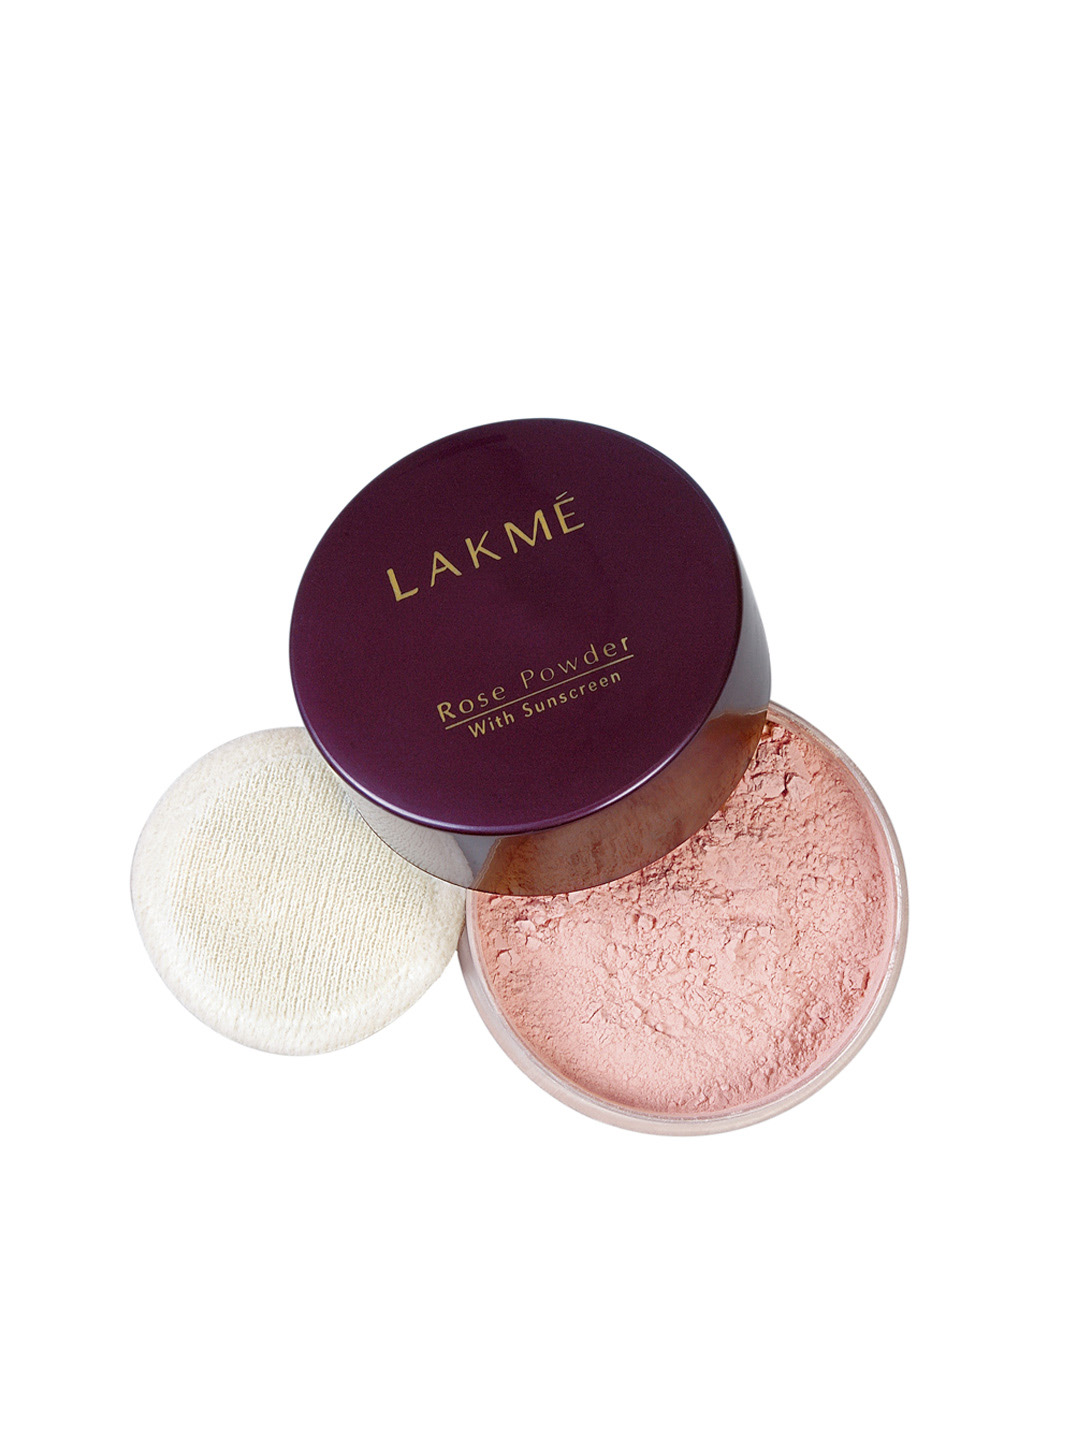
Lakme Rose Powder With Sunscreen
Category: Personal Care / Makeup / Compact
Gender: Women
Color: Pink
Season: Summer 2019
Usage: Casual